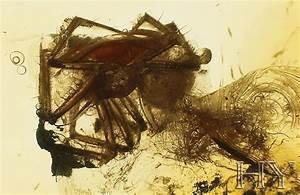
spider